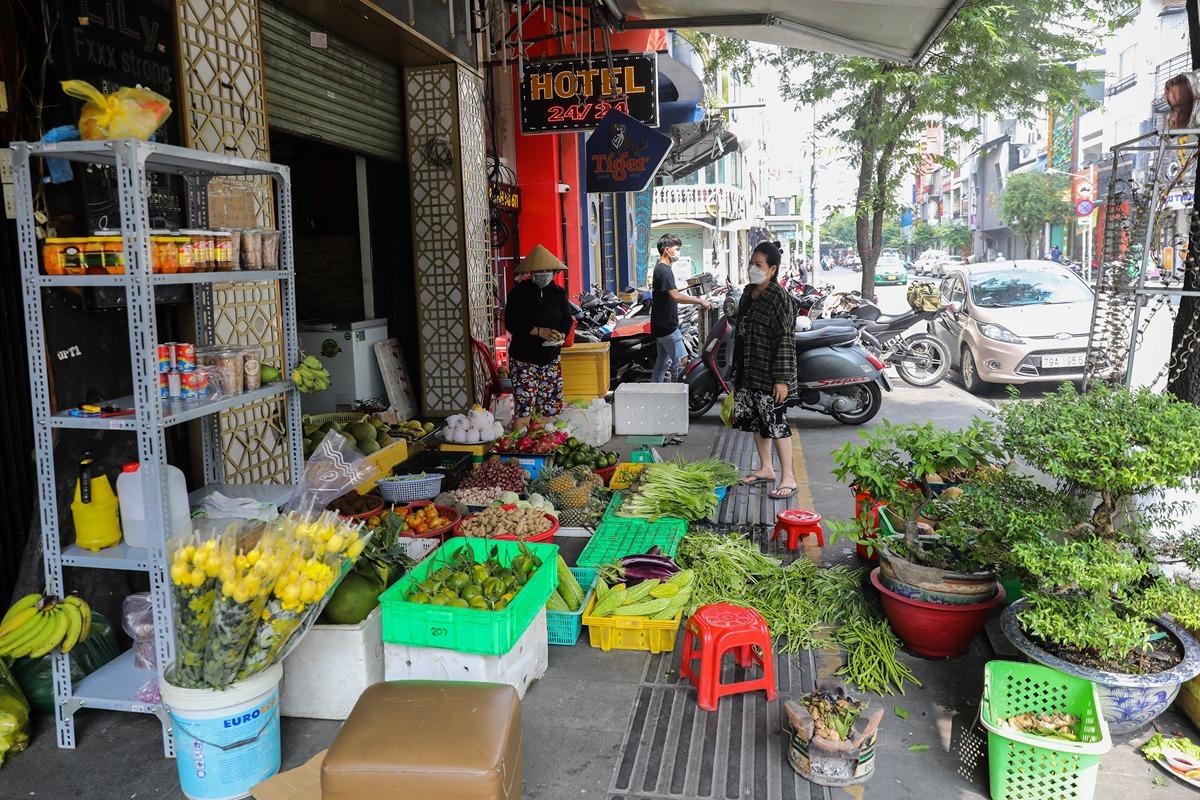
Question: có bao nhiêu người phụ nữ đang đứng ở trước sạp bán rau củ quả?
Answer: hai người